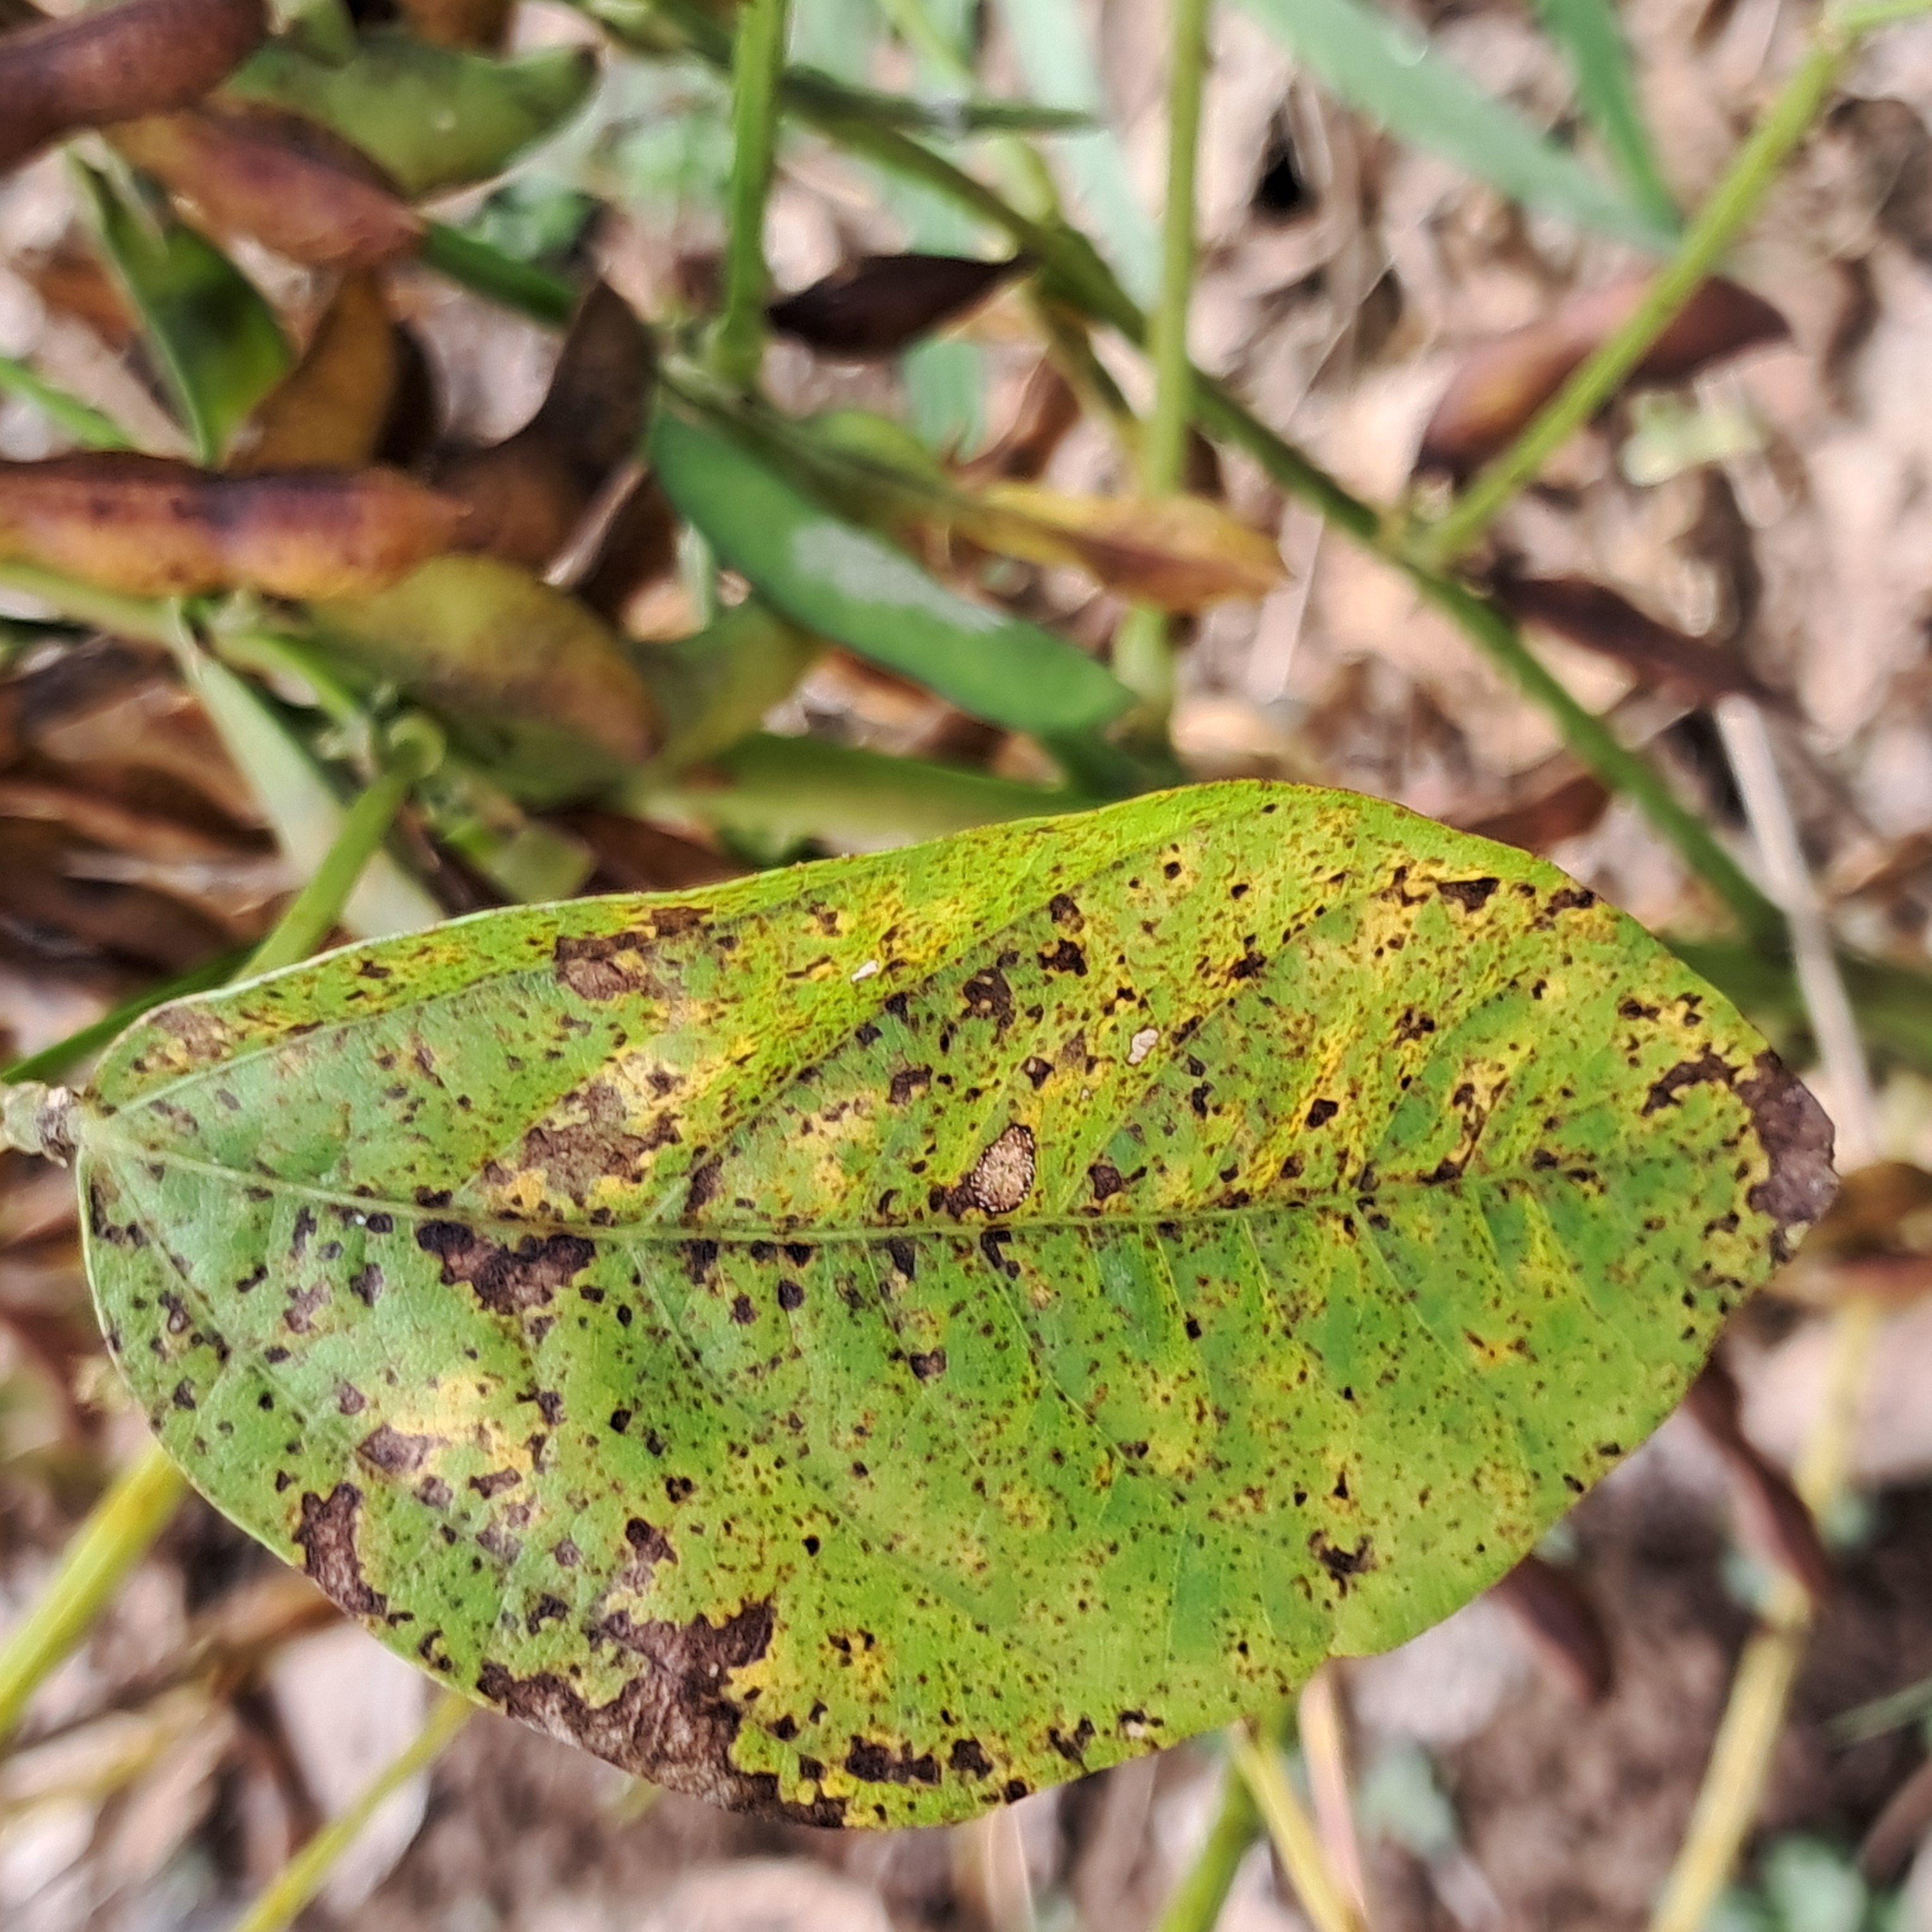
Label: Rust